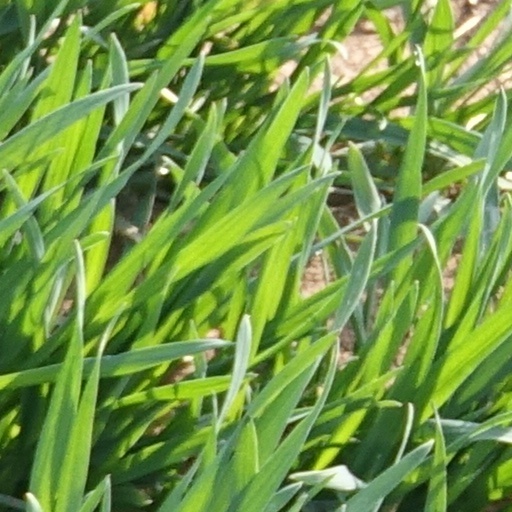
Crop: wheat